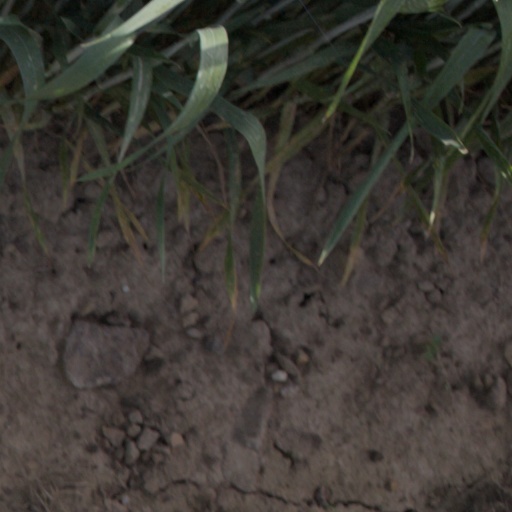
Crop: wheat